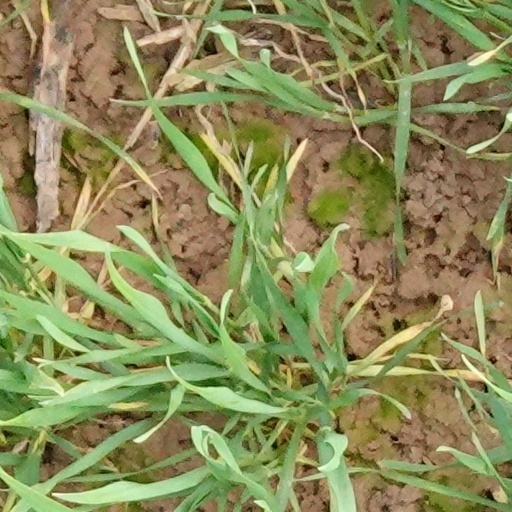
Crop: wheat